Kokrajhar district

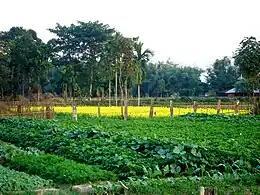

From early 17th-century present-day Kokrajhar district was under the control of Kingdom of Bhutan, till the Duar Wars in 1865 when British removed the Bhutanese influence and later the areas were merged to undivided Goalpara district of the Indian Union in 1949.